Chander Mohan (journalist)

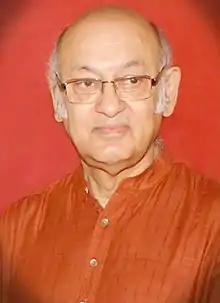
Indian

Chander Mohan (born 7 February 1946) is the grandson of editor Mahashya Krishan, who started Pratap in Lahore in 1919. He is the son of Shri Virendra who was a freedom fighter, editor, educationist and Arya Samaj leader.